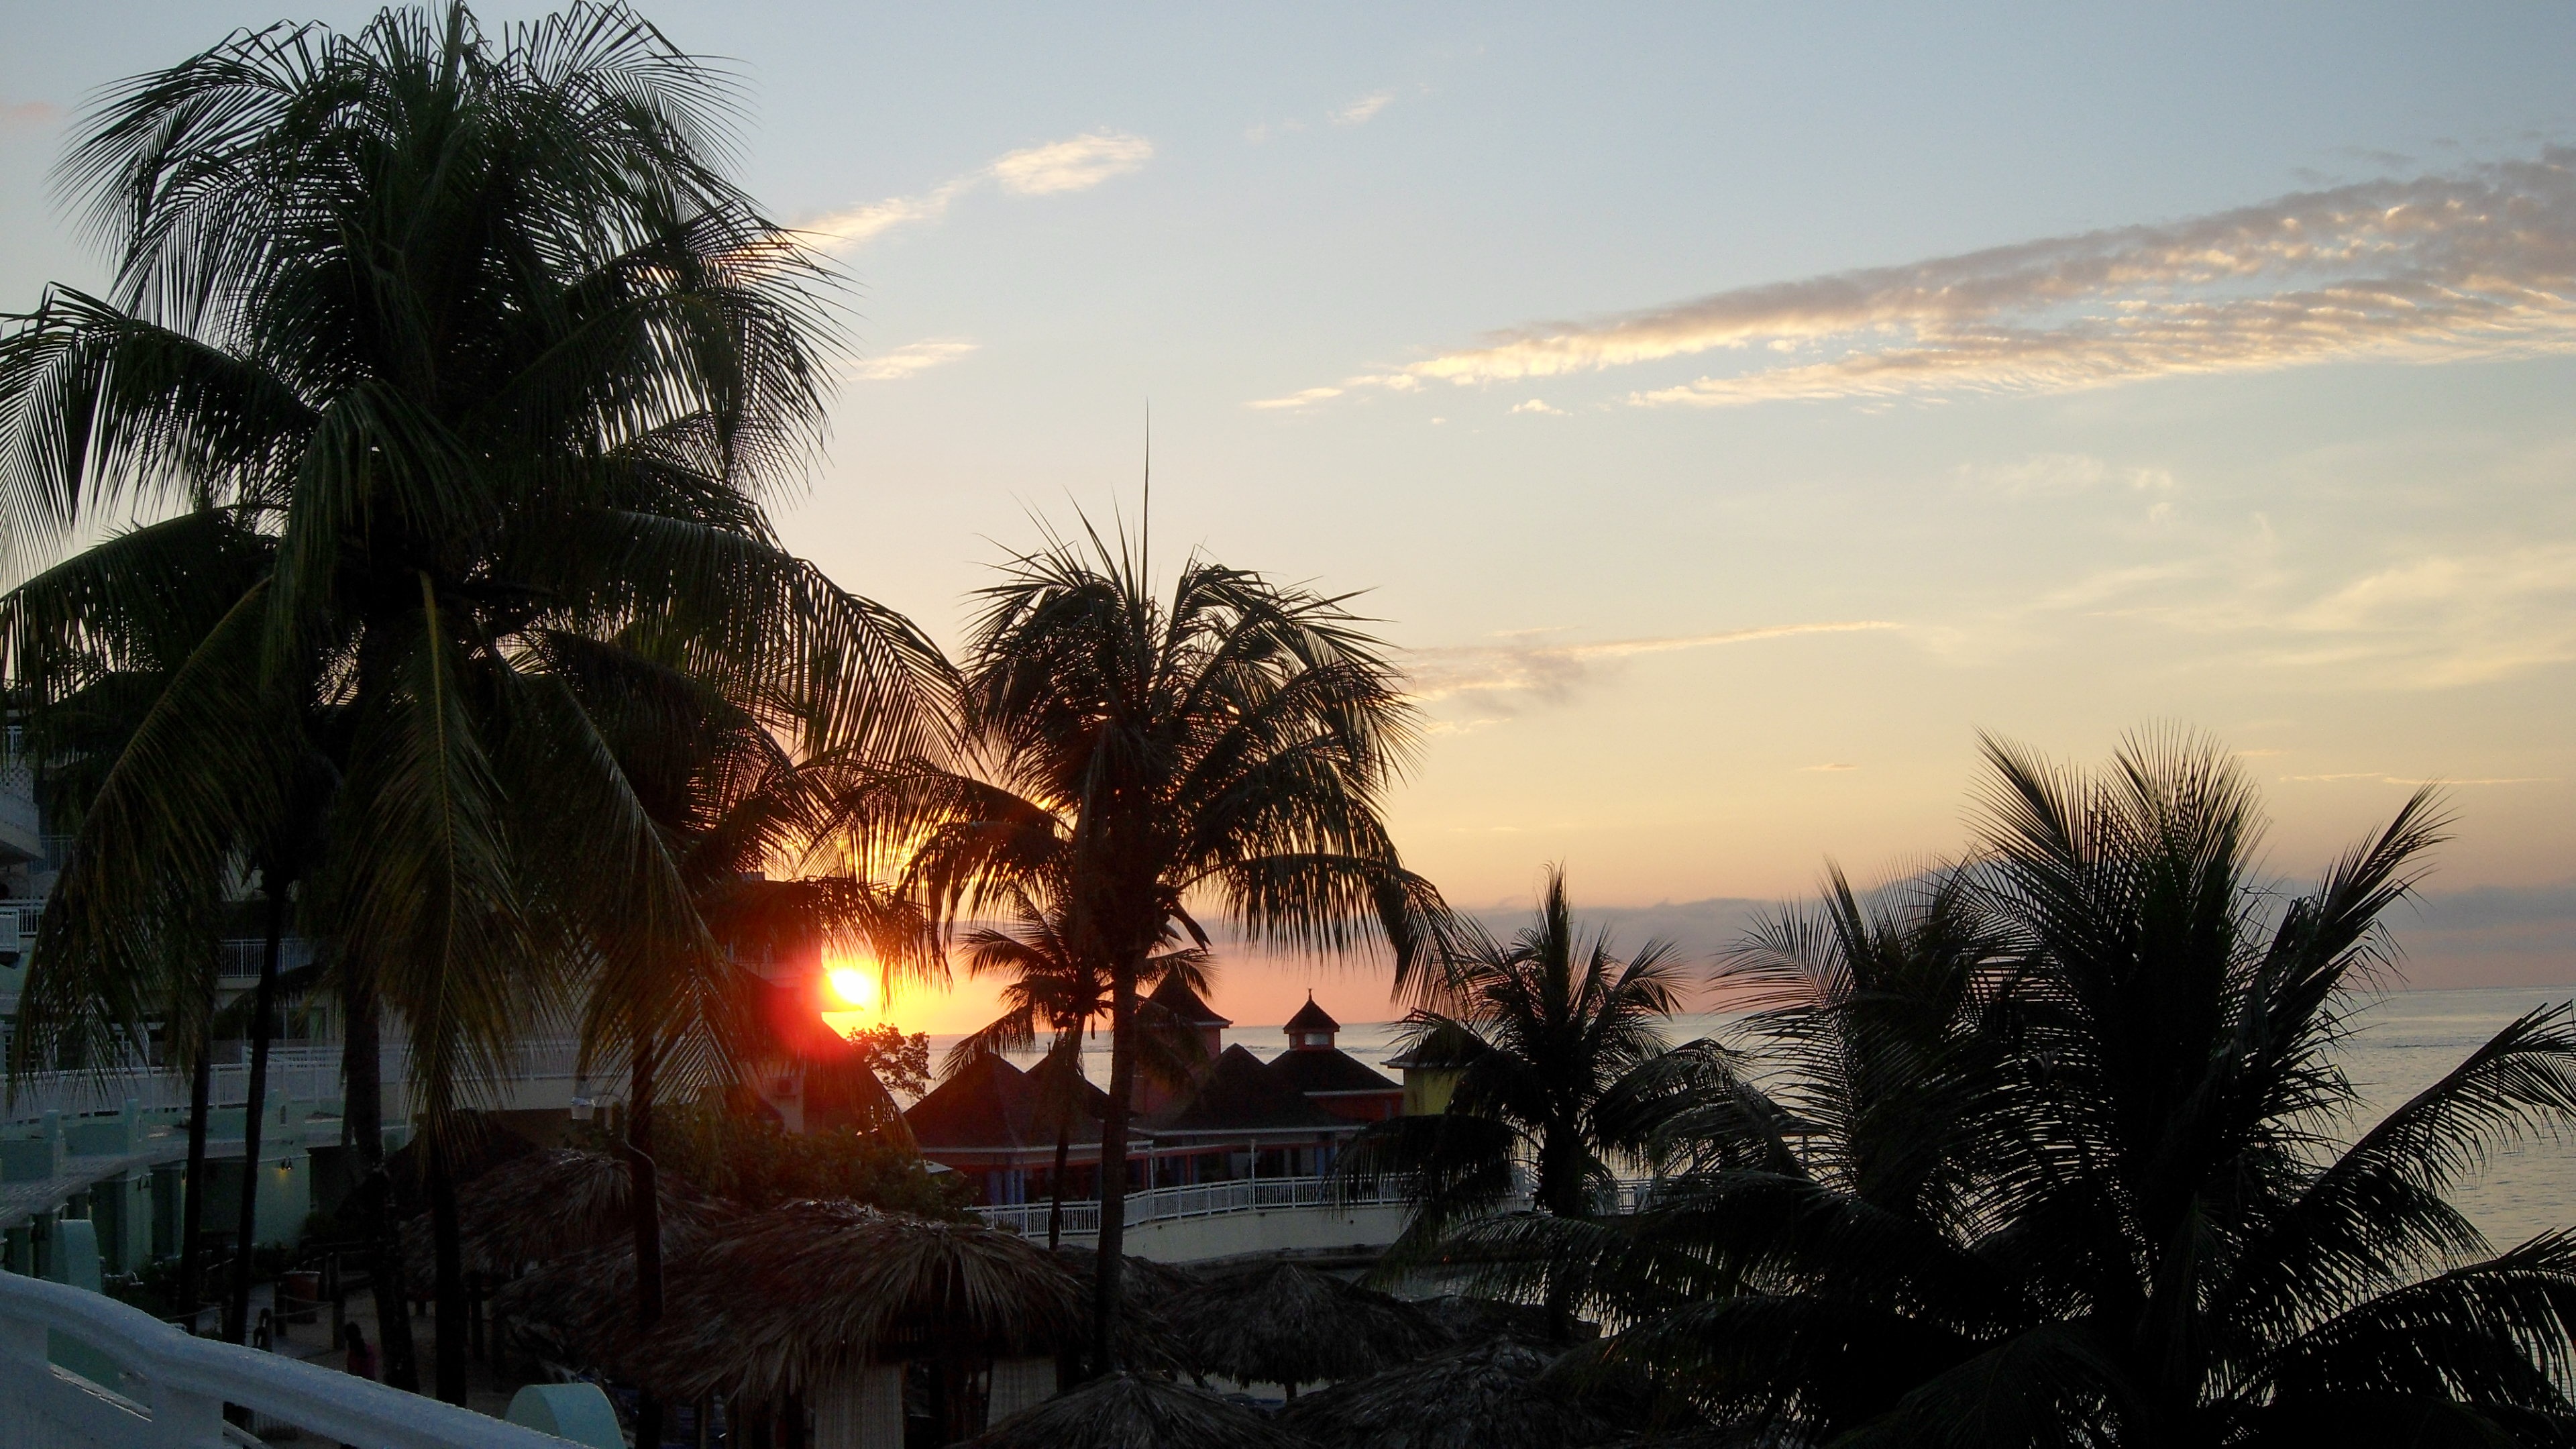
beach, sea, tree, sky, sunrise, sunset, sunlight, morning, travel, dusk, evening, jamaica, caribbean, woody plant, arecales, palm family, cari